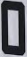
Number: 0